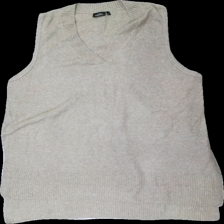
View: front
Type: Vest
Category: Ladies
Brand: Kappahl
Colors: Beige
Material: 81% acrylic 19% cotton
Cut: Long, V-collar
Size: M
Season: All
Damage location: top right
Damage 2 location: top right
Price range: 50-100
Recommended usage: Reuse
Description: beige lång väst med slits på sidorna